Basilica of San Magno, Legnano

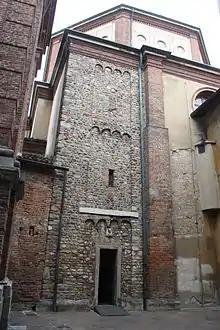
Remains of the Romanesque bell tower of the church of San Salvatore

Upon the site of the Basilica of San Magno once stood the Lombard Romanesque parish , whose construction has been traced to the 10th or 11th centuries AD. By the 15th century, the stability of the parish church's foundation had been drastically weakened by its age and water leaking in from the nearby . To make matters worse, the Olona was prone to frequent and destructive flooding. Finally, in the very late 15th century, the parish church partially collapsed. The people of Legnano obtained permission from Duke of Milan, Ludovico Sforza, to demolish its remains and to build a new church on the same site. Because the parish church had had a rather dour appearance, Legnano's populace decided to erect a much more sumptuous place of worship.